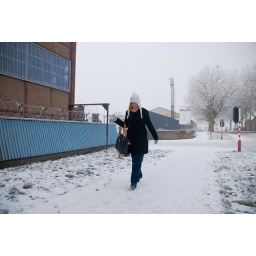
The girl in the white bonnet